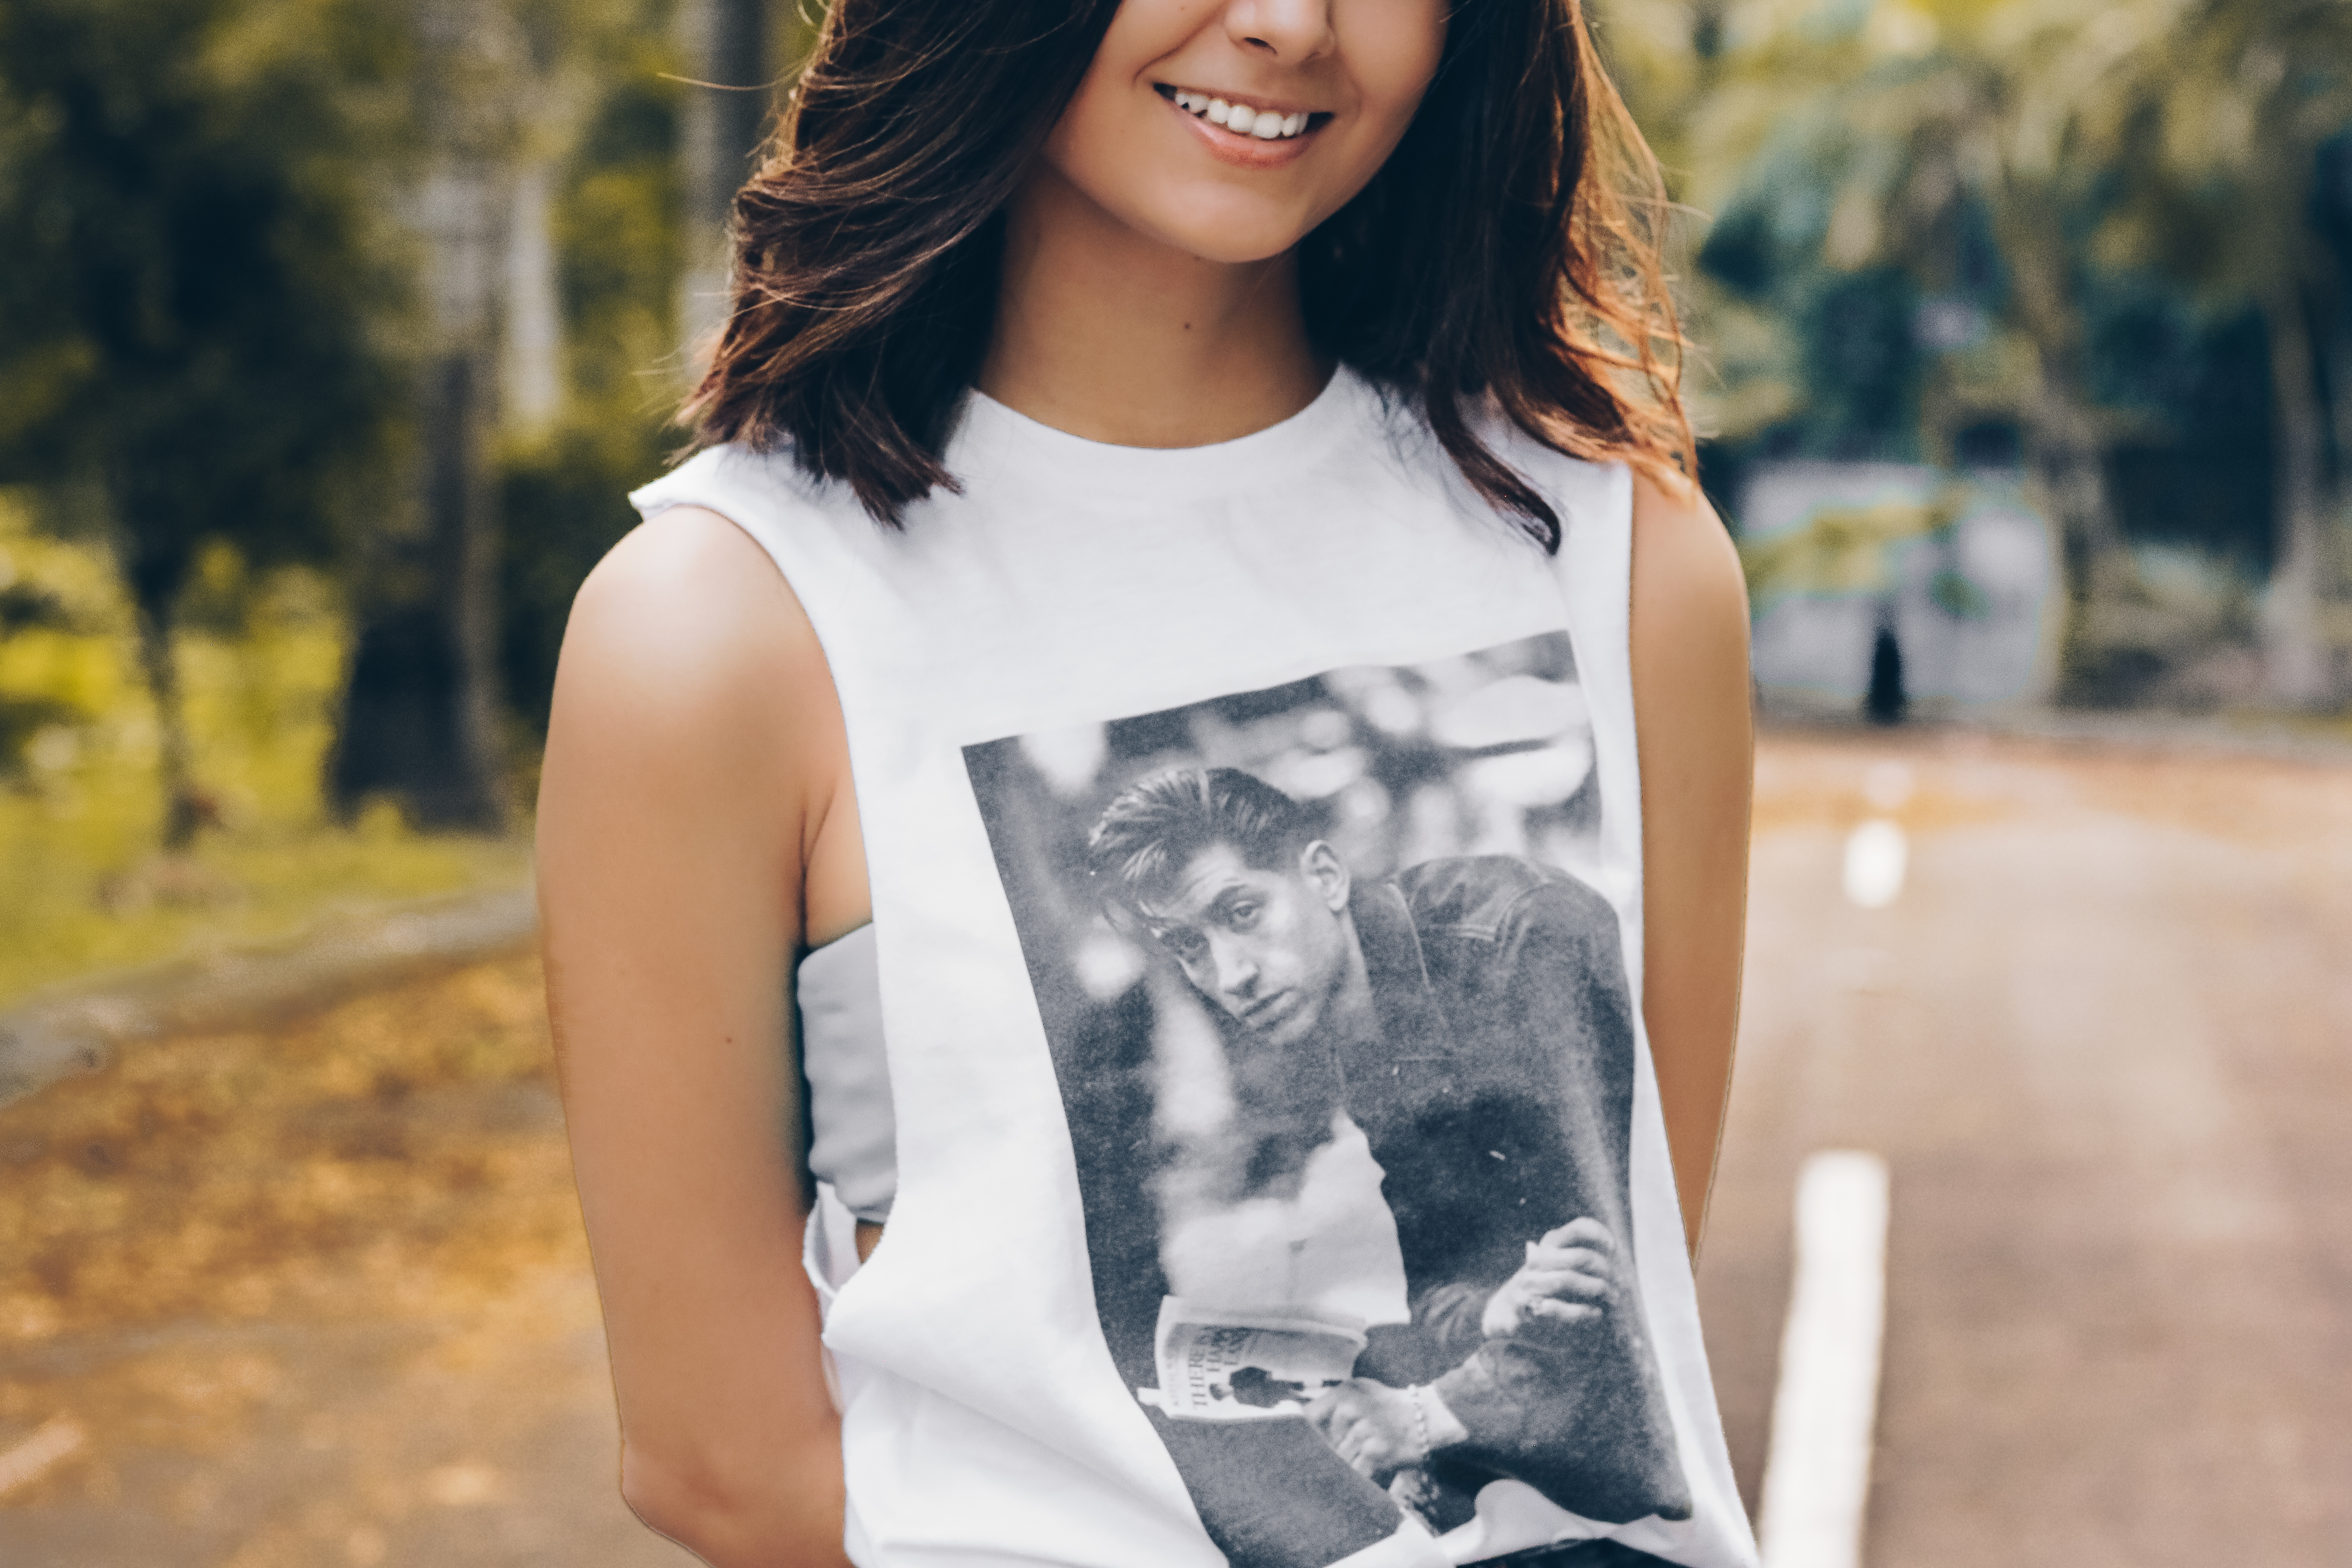
person, girl, woman, white, photography, female, portrait, model, spring, child, fashion, blue, clothing, lady, season, smiling, dress, photograph, beauty, vest, photo shoot, t shirt, portrait photography